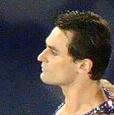
Age: 30